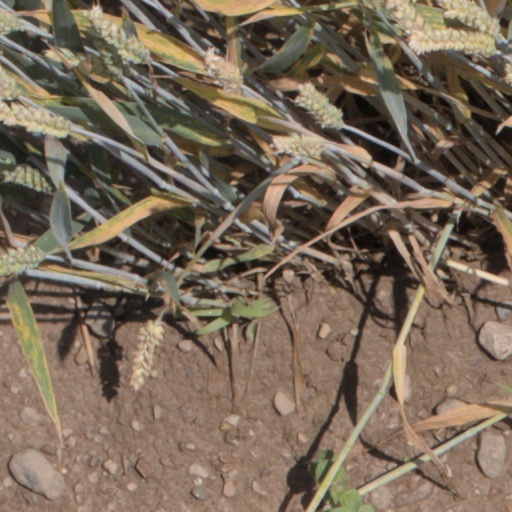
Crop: wheat